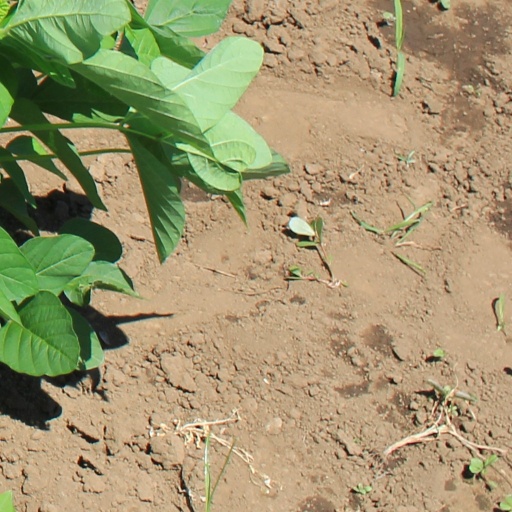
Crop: soybean